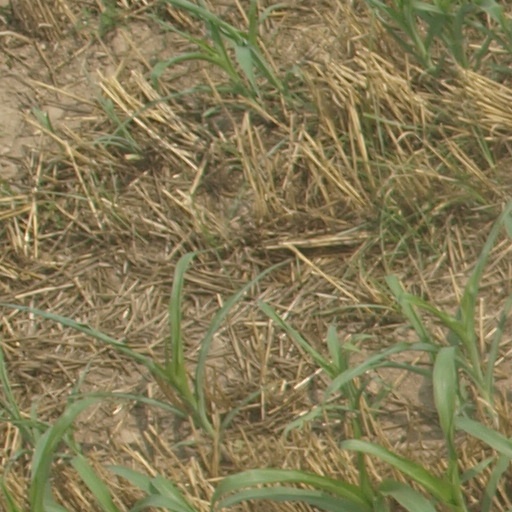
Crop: maize; corn